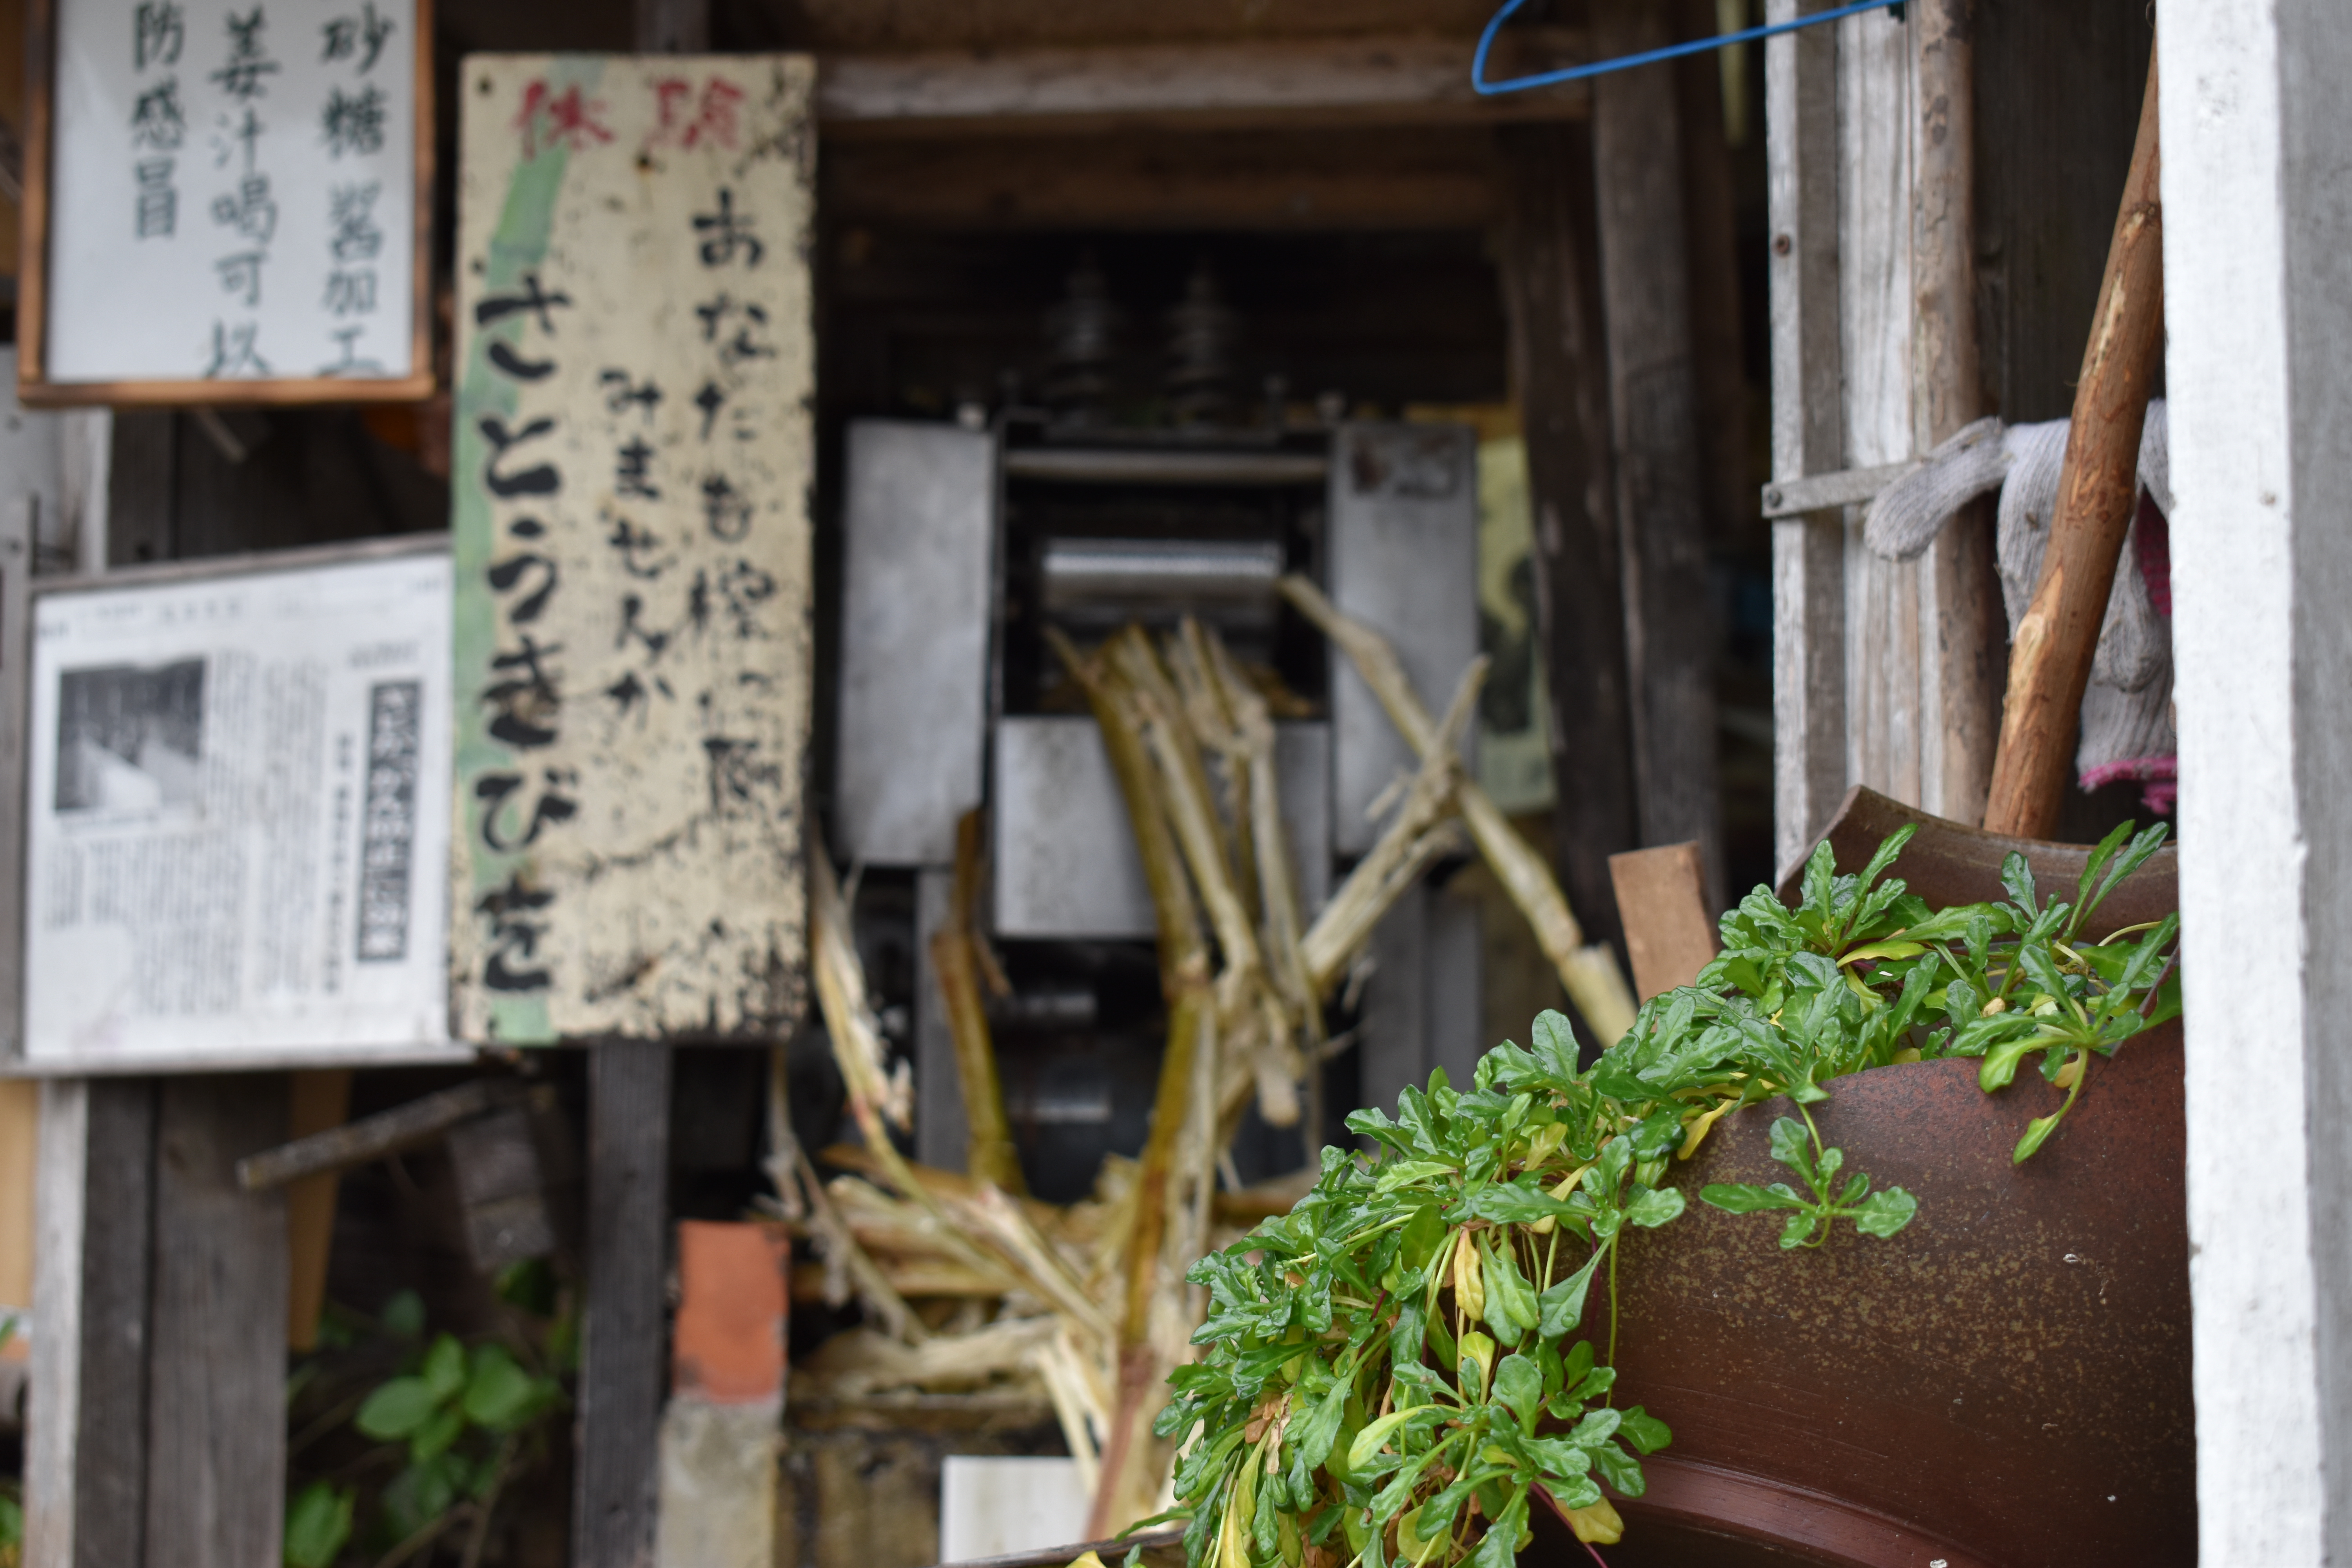
okinawa, japan, winter, plant, adaptation, window, wood, house, herb, building